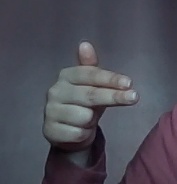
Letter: ghain